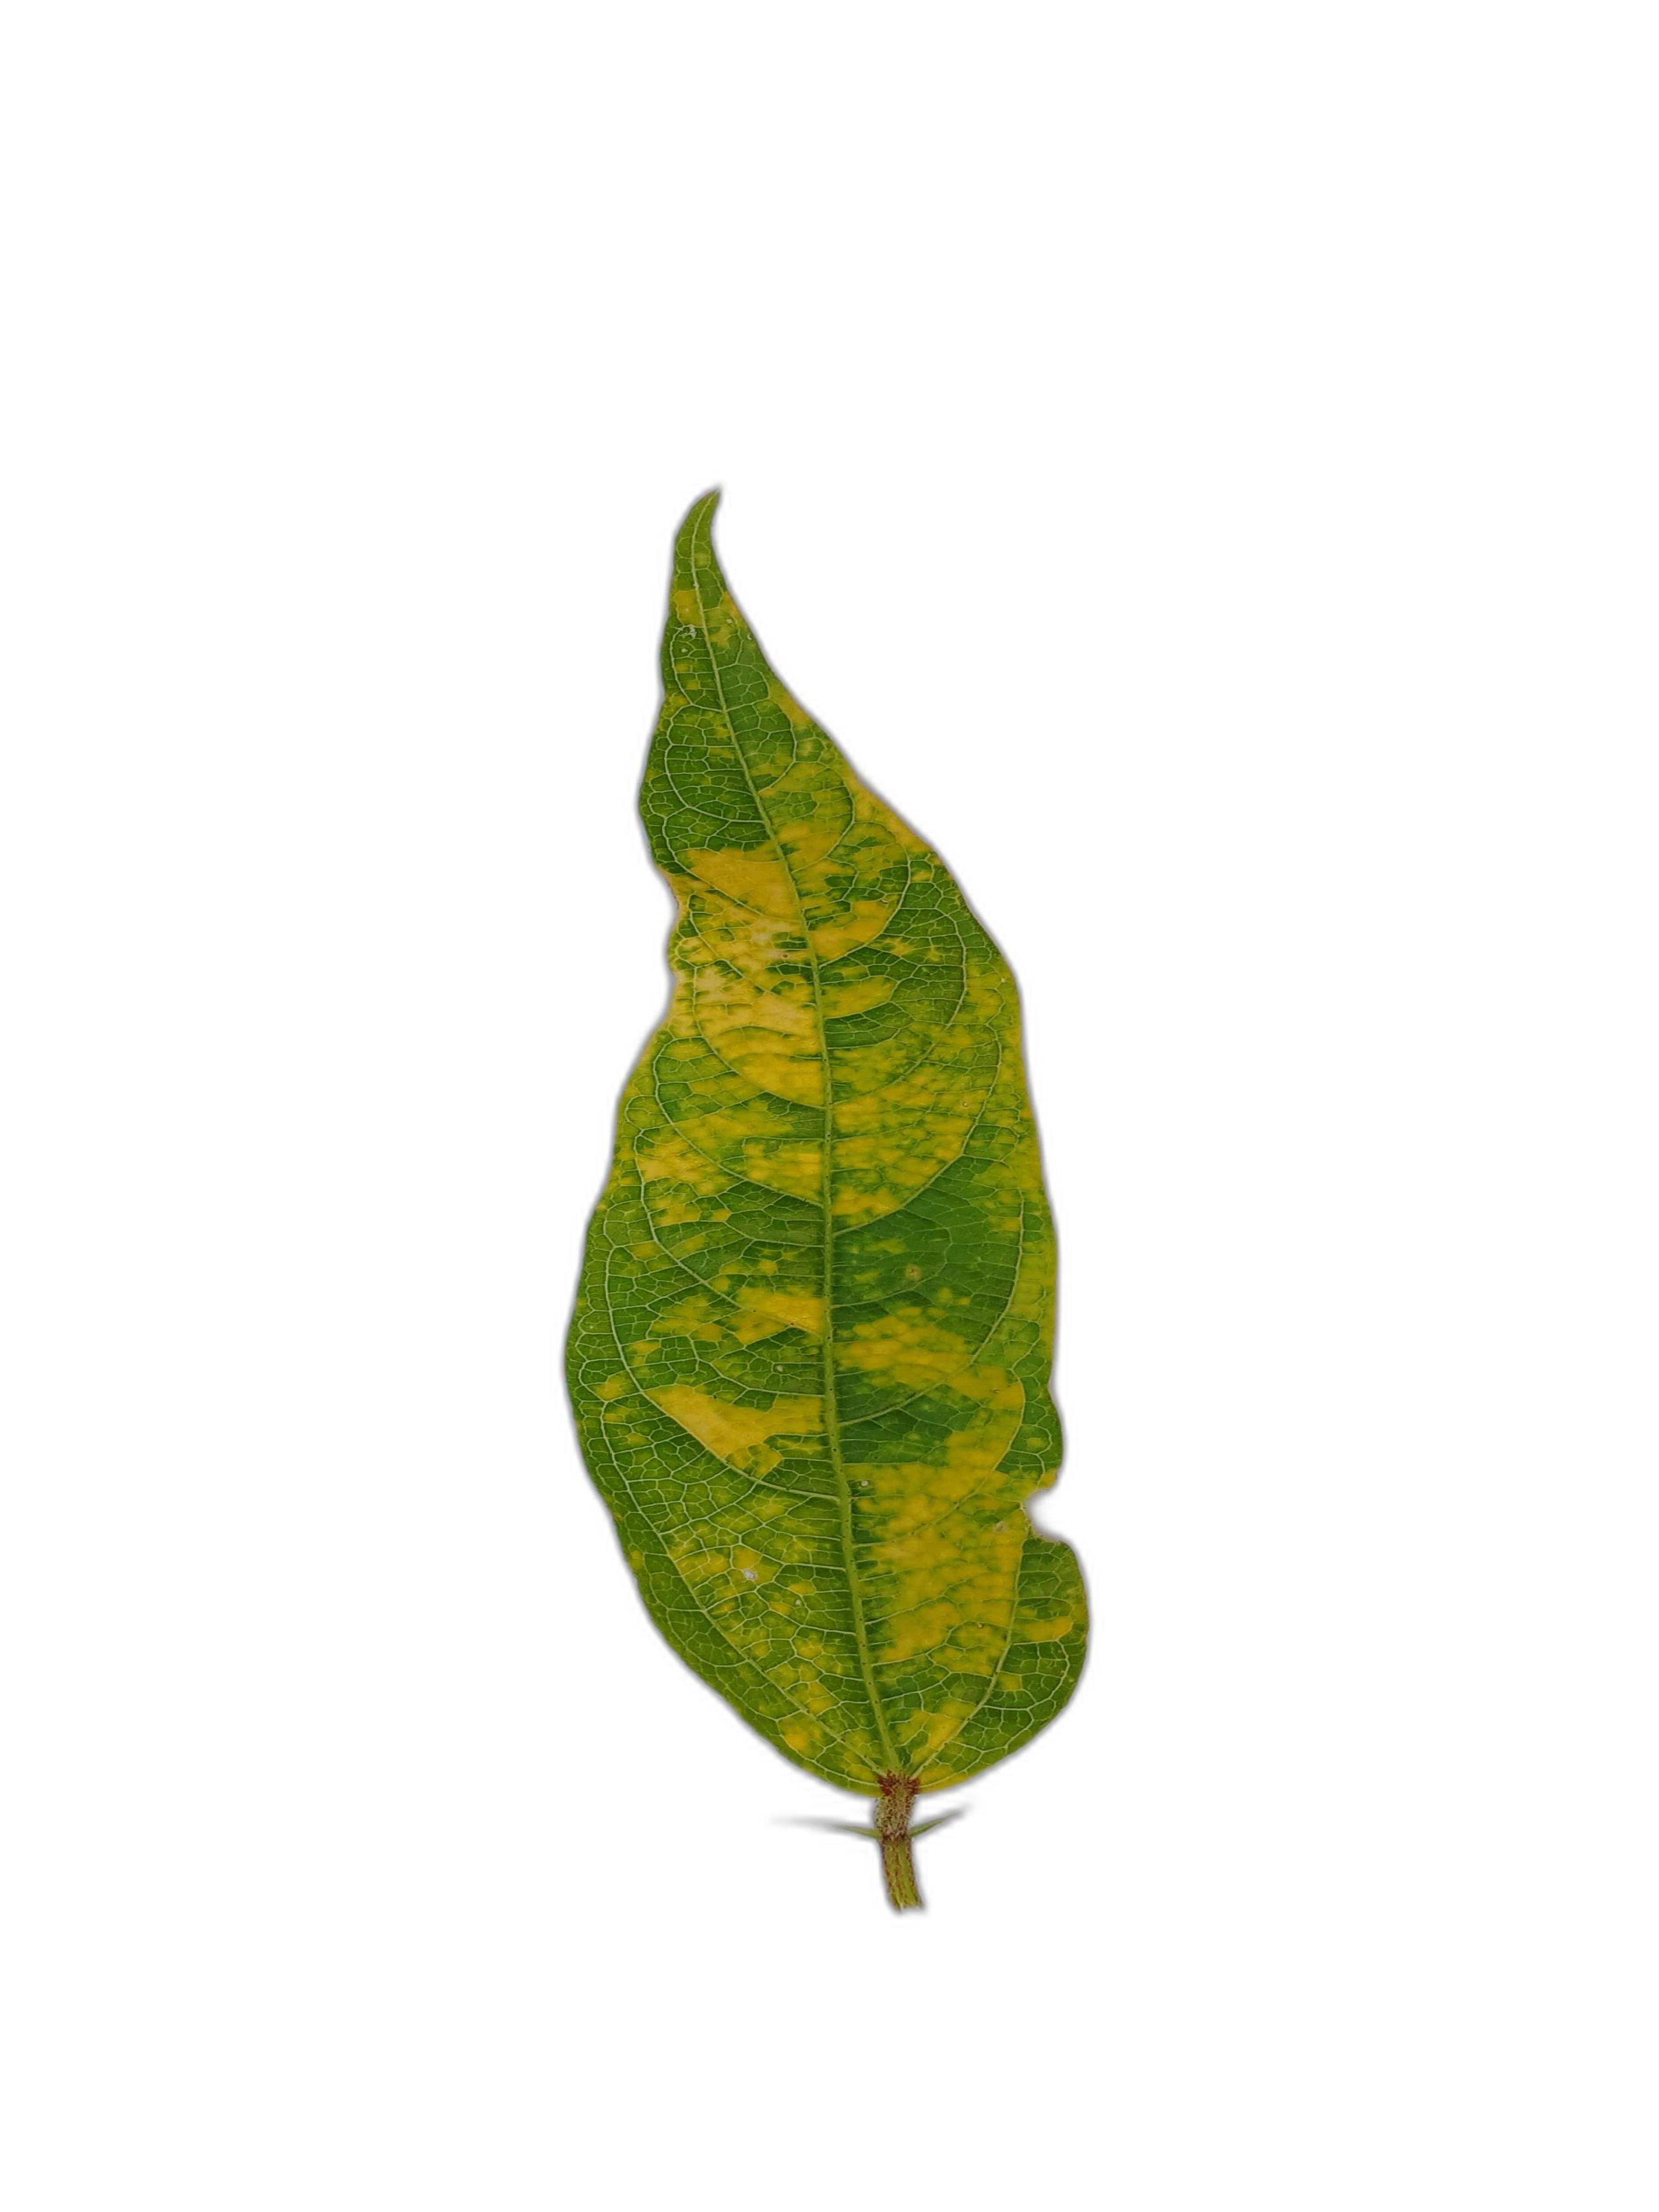
Label: Yellow Mosaic